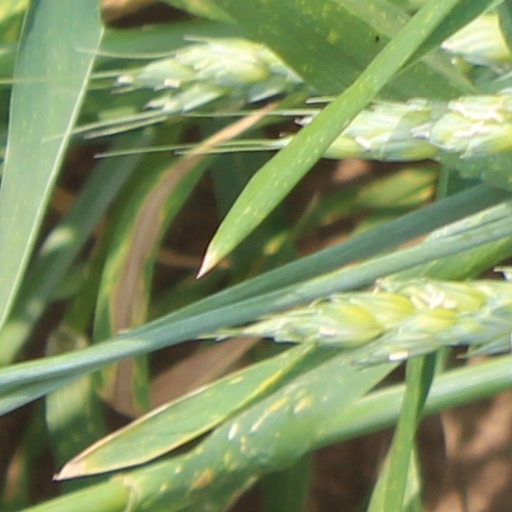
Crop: wheat